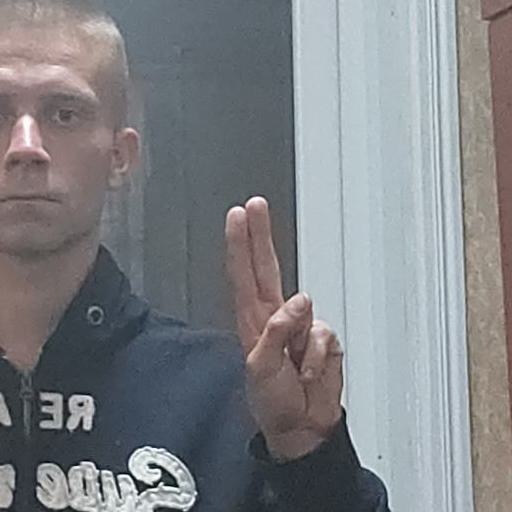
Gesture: two_up